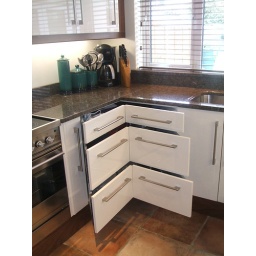
corner drawer set new to irish market .full functional .large and smooth action .granite top matching blinds in wallnut